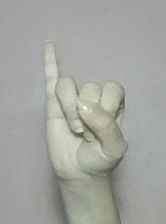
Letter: meem